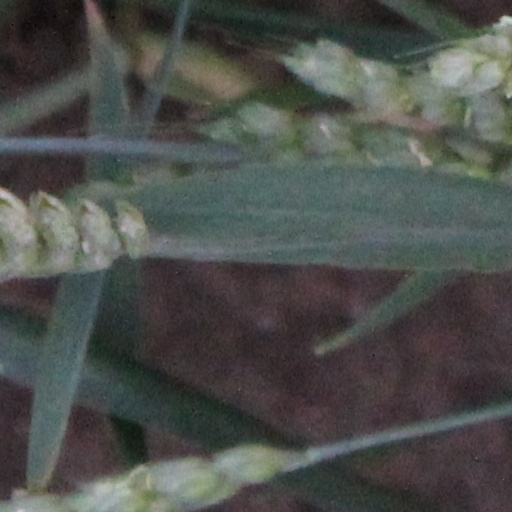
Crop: wheat